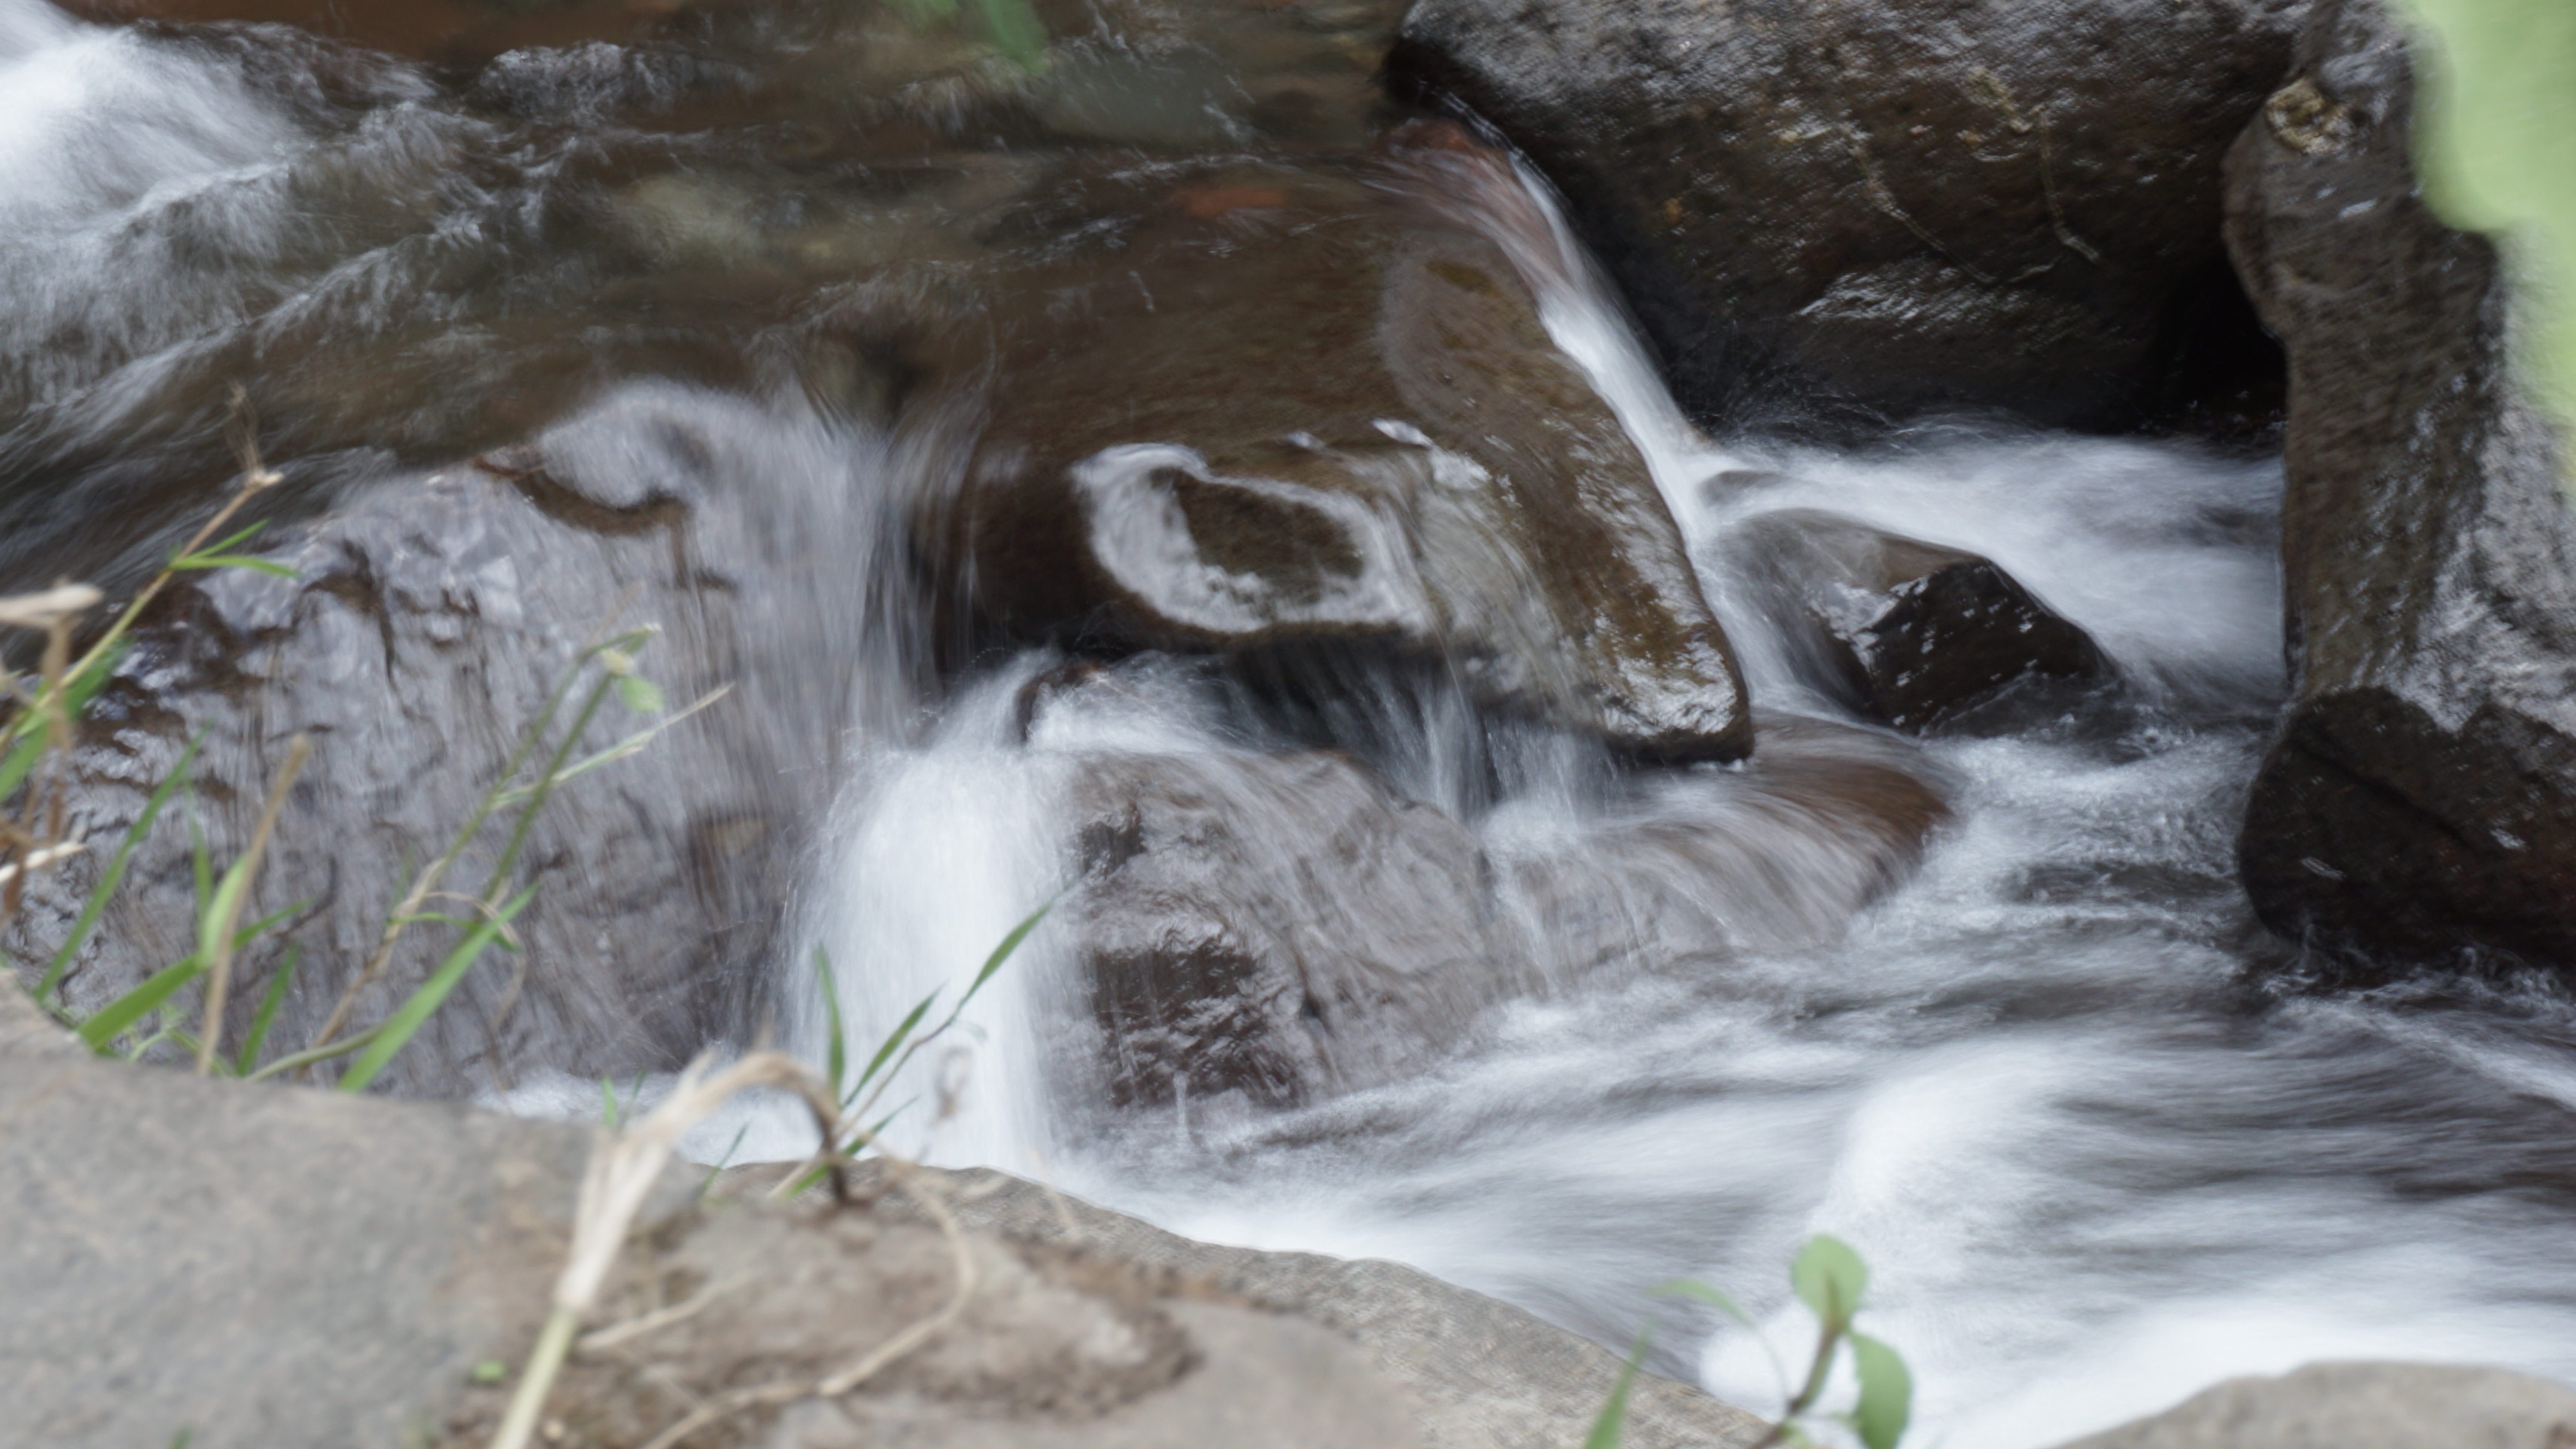
waterfall, body of water, water resources, water, nature, watercourse, stream, natural landscape, rapid, rock, river, creek, water feature, ravine, state park, formation, fluvial landforms of streams, arroyo, mountain river